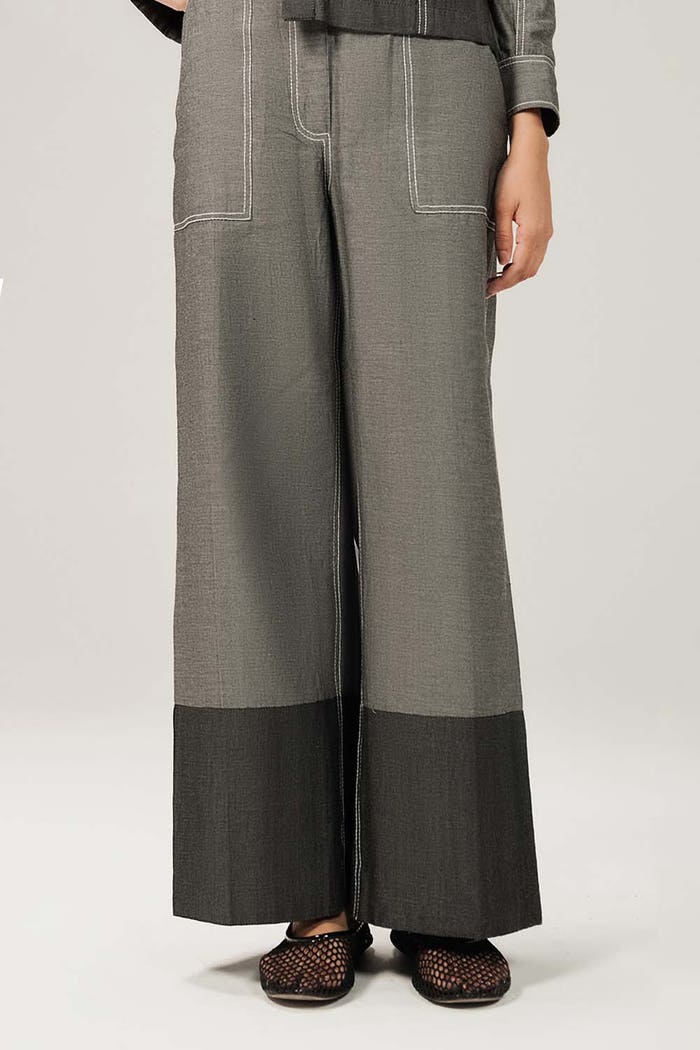
black multi colorblock wide leg pants